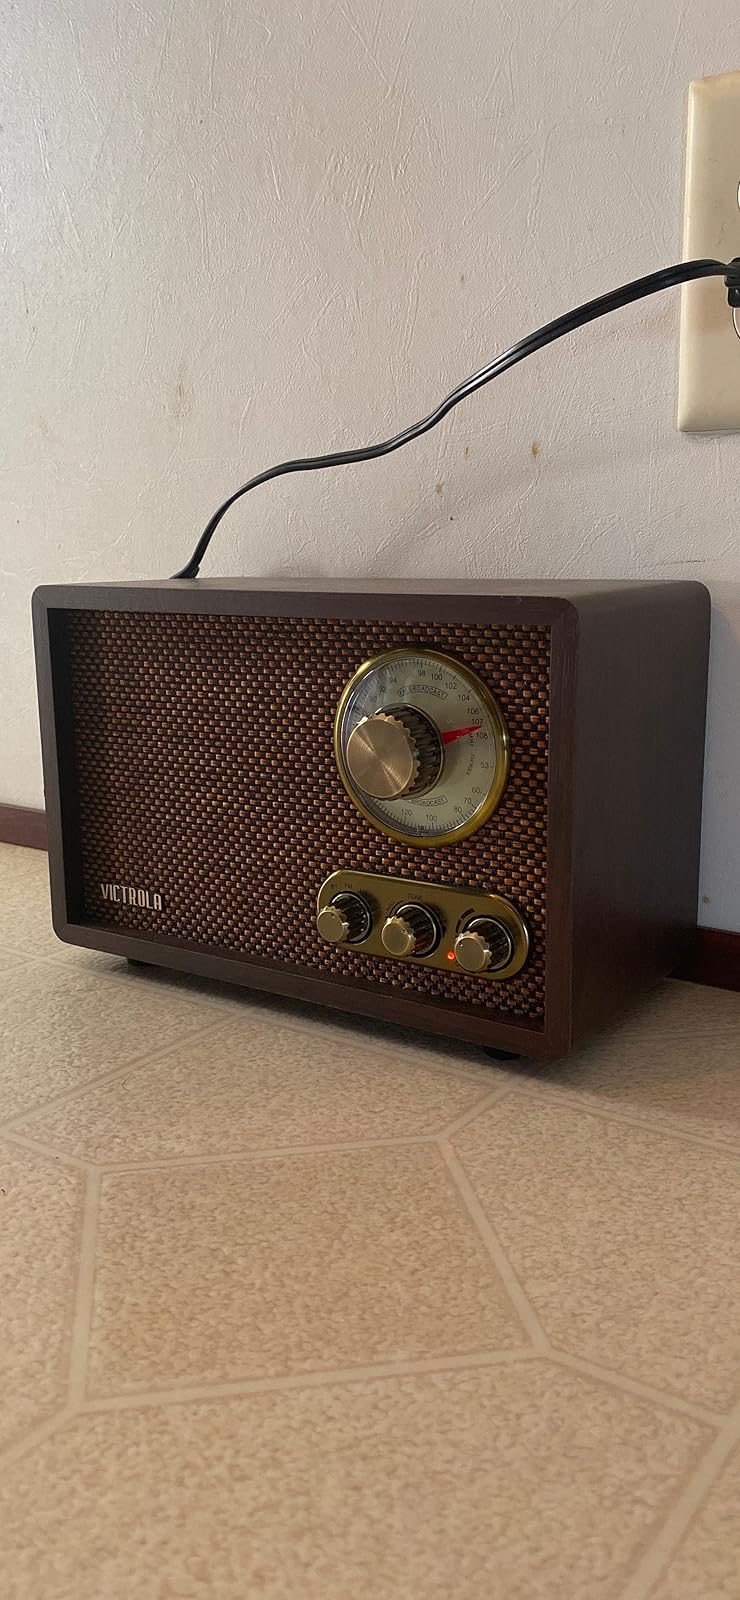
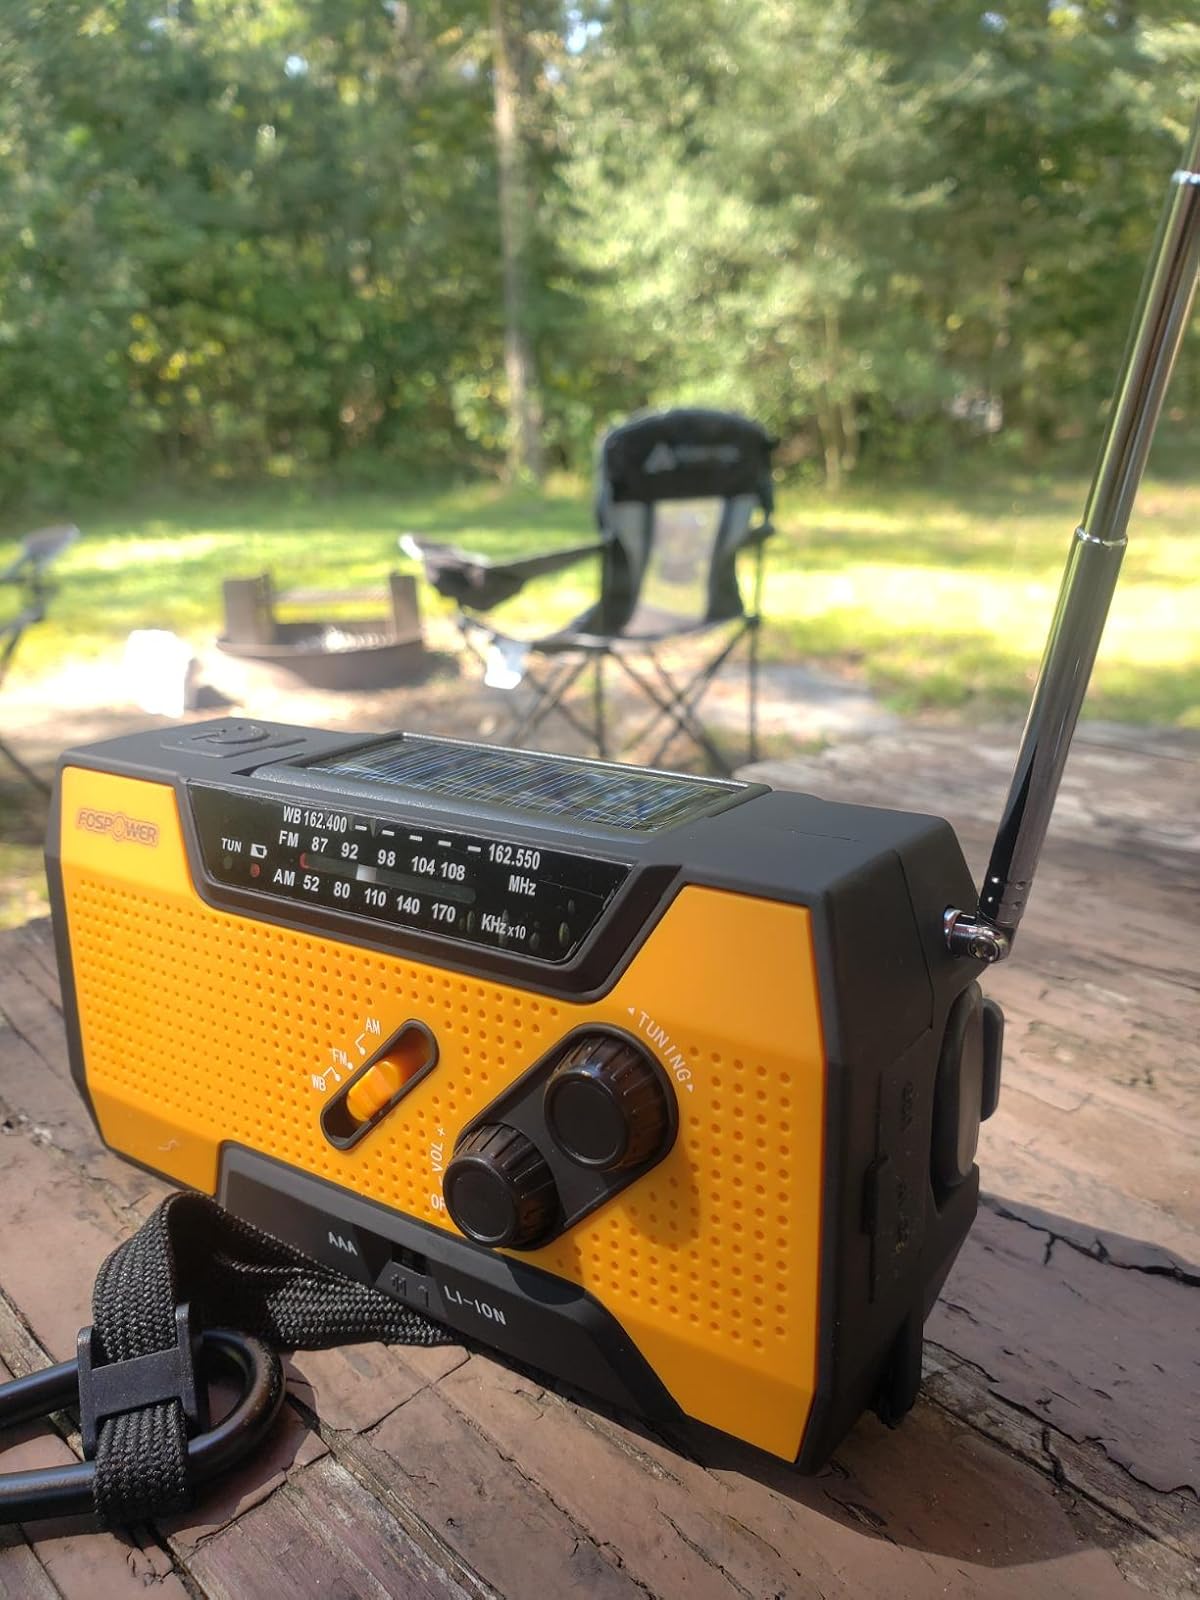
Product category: radio
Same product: no